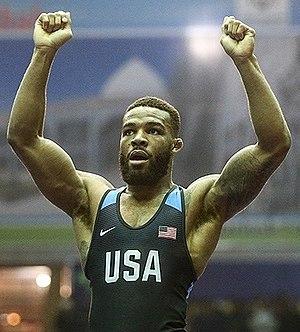
Jordan Ernest Burroughs, né le 8 juillet 1988 à Camden, est un lutteur libre américain.